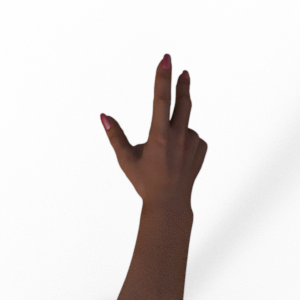
Label: scissors